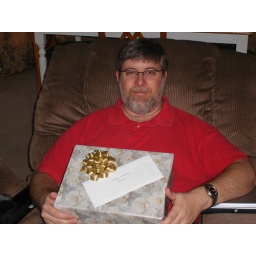
Harry wrapped everything up in lovely silver and white rose paper with a snarky card about getting old.